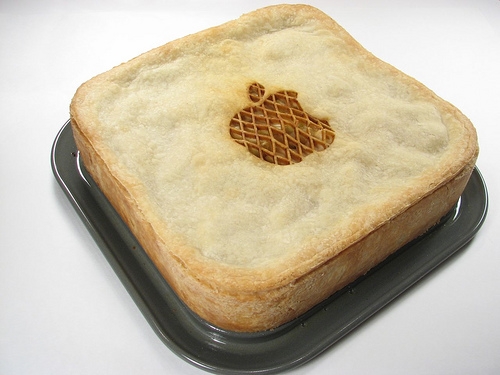
Label: apple_pie